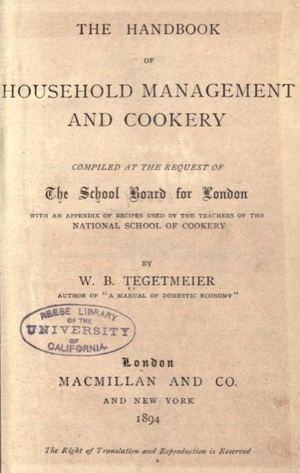
William Bernhardt Tegetmeier est un naturaliste britannique, né le 4 novembre 1816 à Colnbrook, dans le Buckinghamshire, et mort le 19 novembre 1912 à Hampstead.